Thriller (DC Comics)

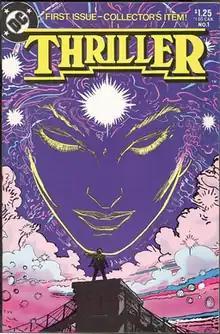
"Thriller" #1 (Nov. 1983), cover art by Trevor Von Eeden.

Thriller was a short-lived comic book series published by DC Comics beginning in November 1983. The series was originally written by Robert Loren Fleming and drawn by Trevor Von Eeden. It was sold only through the direct market. The taglines for the series were, "She has 7 seconds to save the world" and "You can't read it fast enough". The "she" in question was protagonist Angie Thriller. The "7 seconds" referred to a team of operatives who assisted her in various conflicts.